Timeline of the 2019–2020 Hong Kong protests (December 2019)

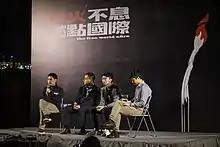
Over a thousand people rallied in Central in support of Spark Alliance HK

Over a thousand people rallied in Central in support of Spark Alliance HK, a group which provides financial aid and bail money to arrested protesters. Last week police moved to freeze the alliance's bank account due to alleged money laundering. Lawyers and protesters at the rally accused the police of suppressing the ongoing protests by making up the allegation. The rally's organisers also called on the US government to sanction pro-Beijing companies that are found to have violated human rights when they move money offshore, and limit their use of the US dollar to clear their international transactions.